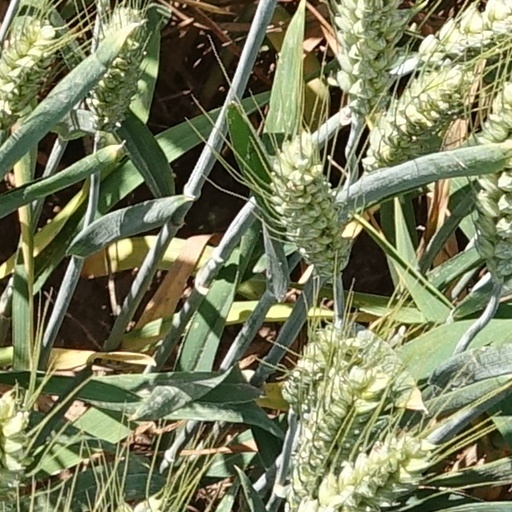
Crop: wheat